Villecomtal-sur-Arros

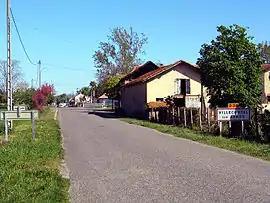
The road into Villecomtal-sur-Arros

Villecomtal-sur-Arros (literally "Villecomtal on Arros") is a commune in the Gers department in southwestern France.